Waukegan Harbor Light

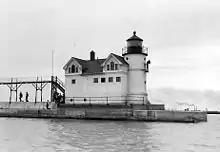
After the pier extension and before the fire

Waukegan Harbor Light is a lighthouse at the end of Government Pier at the foot of Madison Street in Waukegan, Illinois. It was first built in 1889 and moved when the pier was extended in the early twentieth century. At that time a fog signal building was added to the tower.